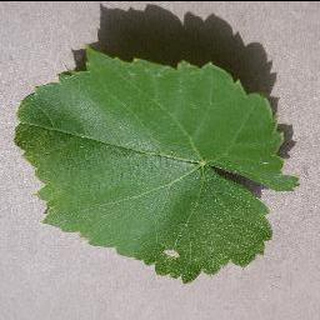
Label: healthy_grape